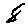
Label: 8